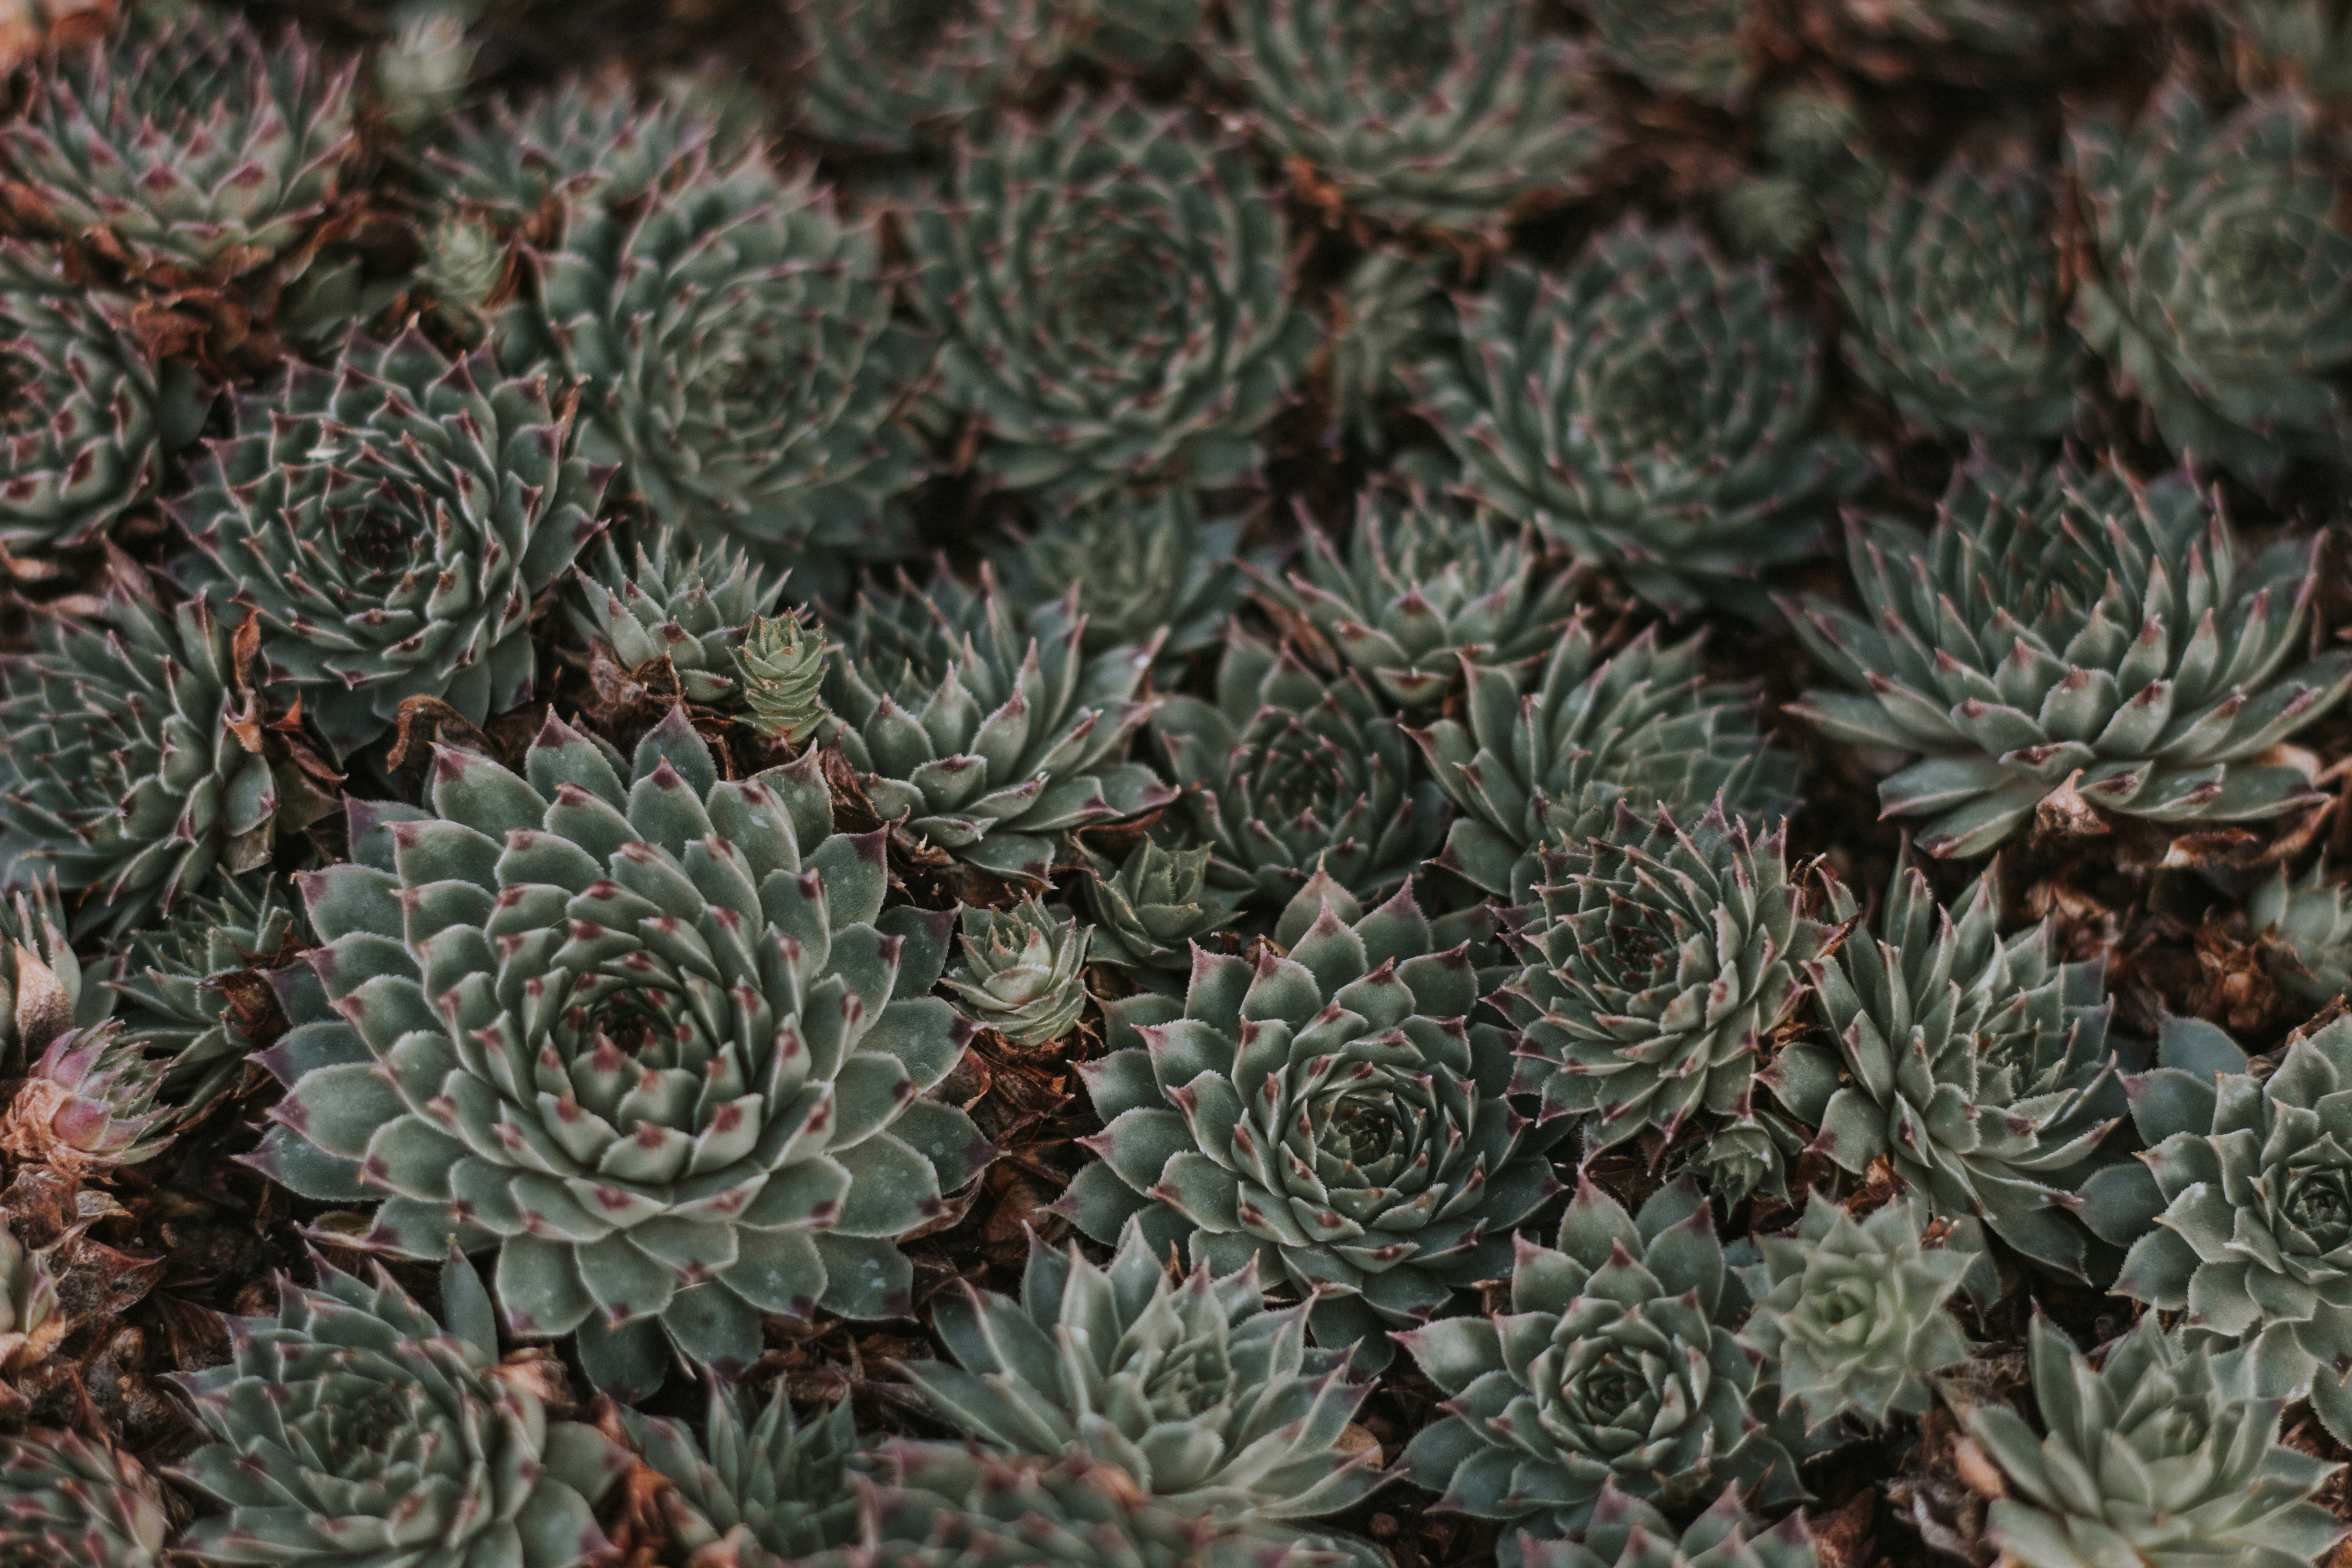
cactus, plant, flower, pattern, botany, design, flowering plant, land plant